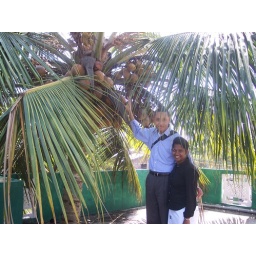
This home was built around the coconut tree so you could go to the third floor and pick at will.